Fluorine

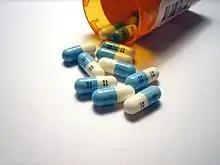
Fluoxetine capsules

Twenty percent of modern pharmaceuticals contain fluorine. One of these, the cholesterol-reducer atorvastatin (Lipitor), made more revenue than any other drug until it became generic in 2011. The combination asthma prescription Seretide, a top-ten revenue drug in the mid-2000s, contains two active ingredients, one of which – fluticasone – is fluorinated. Many drugs are fluorinated to delay inactivation and lengthen dosage periods because the carbon–fluorine bond is very stable. Fluorination also increases lipophilicity because the bond is more hydrophobic than the carbon–hydrogen bond, and this often helps in cell membrane penetration and hence bioavailability.